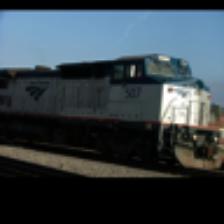
Label: NonHuman